Richmond International Airport

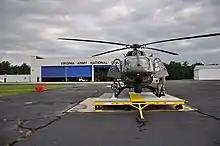
A UH-72 outside of the Facility's main hangar, preparing for a border security deployment

In 2016, Richmond International Airport handled over 63,000 tons of cargo, an all-time high. Cargo services include more than of warehouse/office space and of apron space. The airport is designated a Foreign Trade Zone. Because of its position on the Eastern Seaboard, cargo transit via RIC is on the rise. Goods shipped out of the metropolitan Richmond area can reach 72% of the U.S. population within 24 hours.